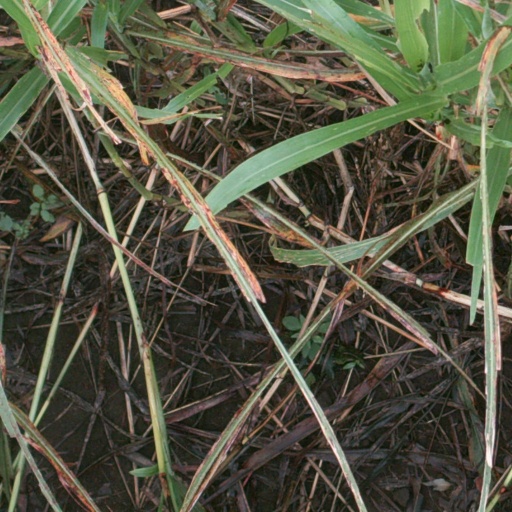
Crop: sorghum